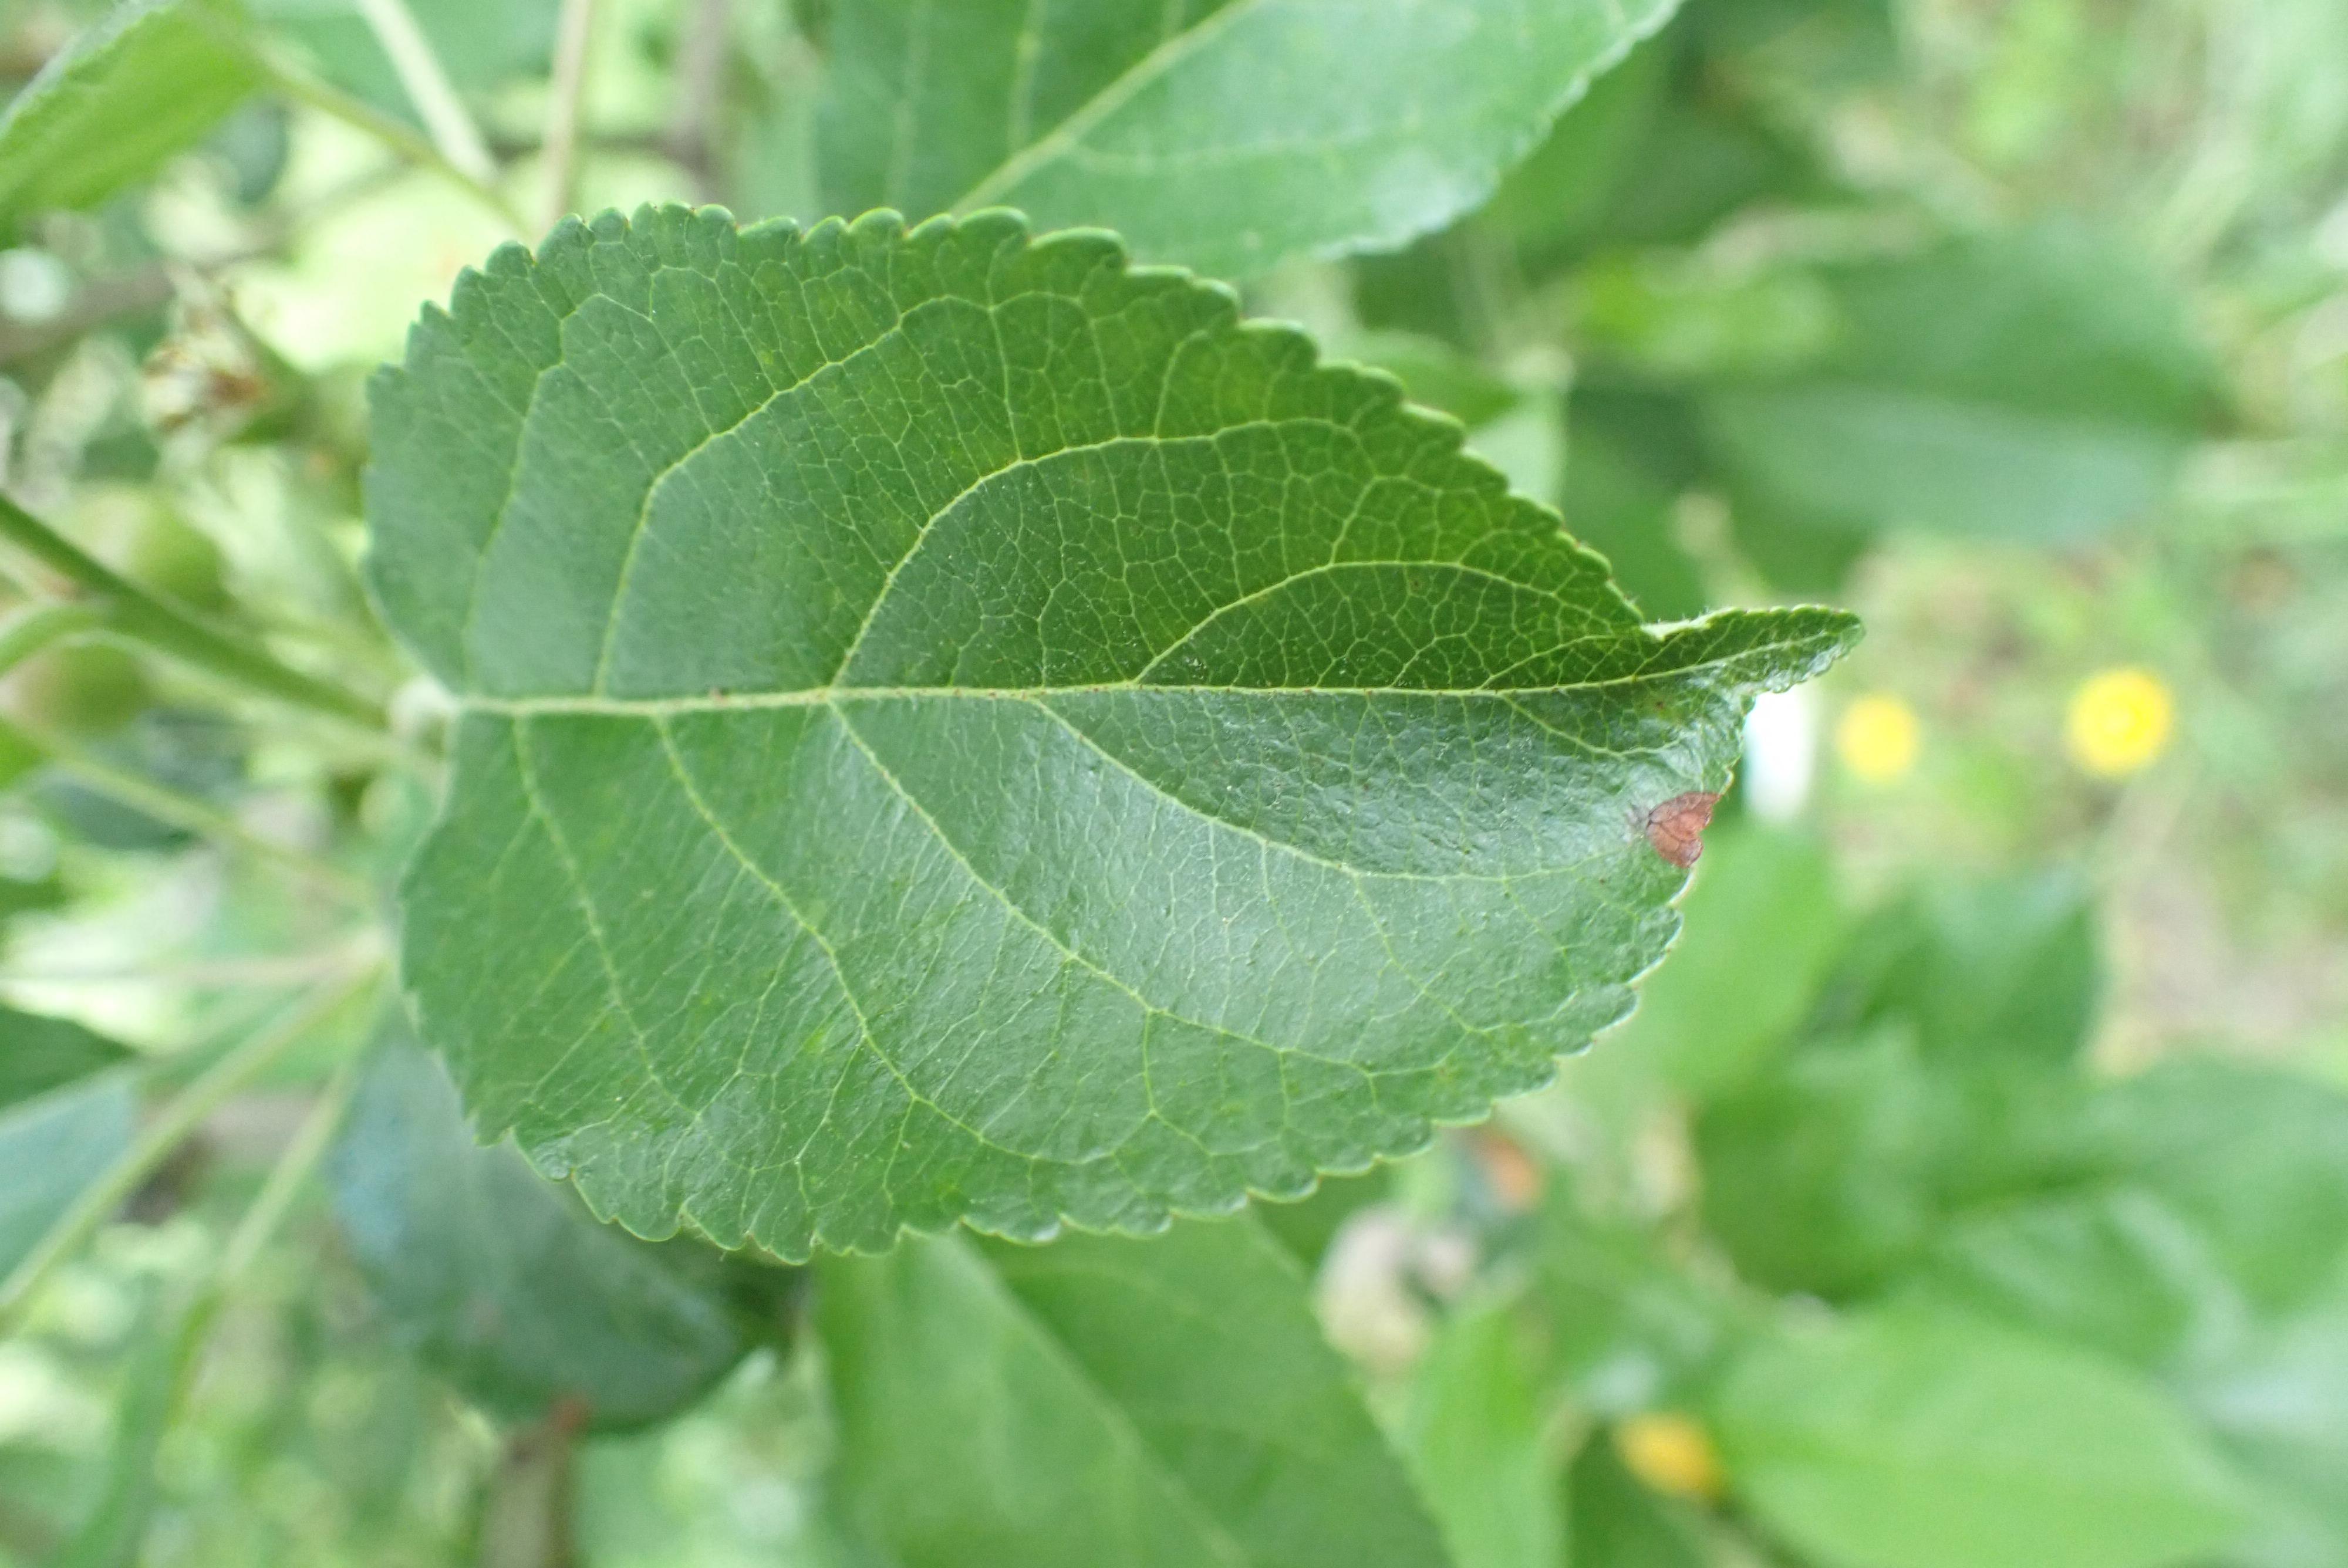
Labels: frog_eye_leaf_spot